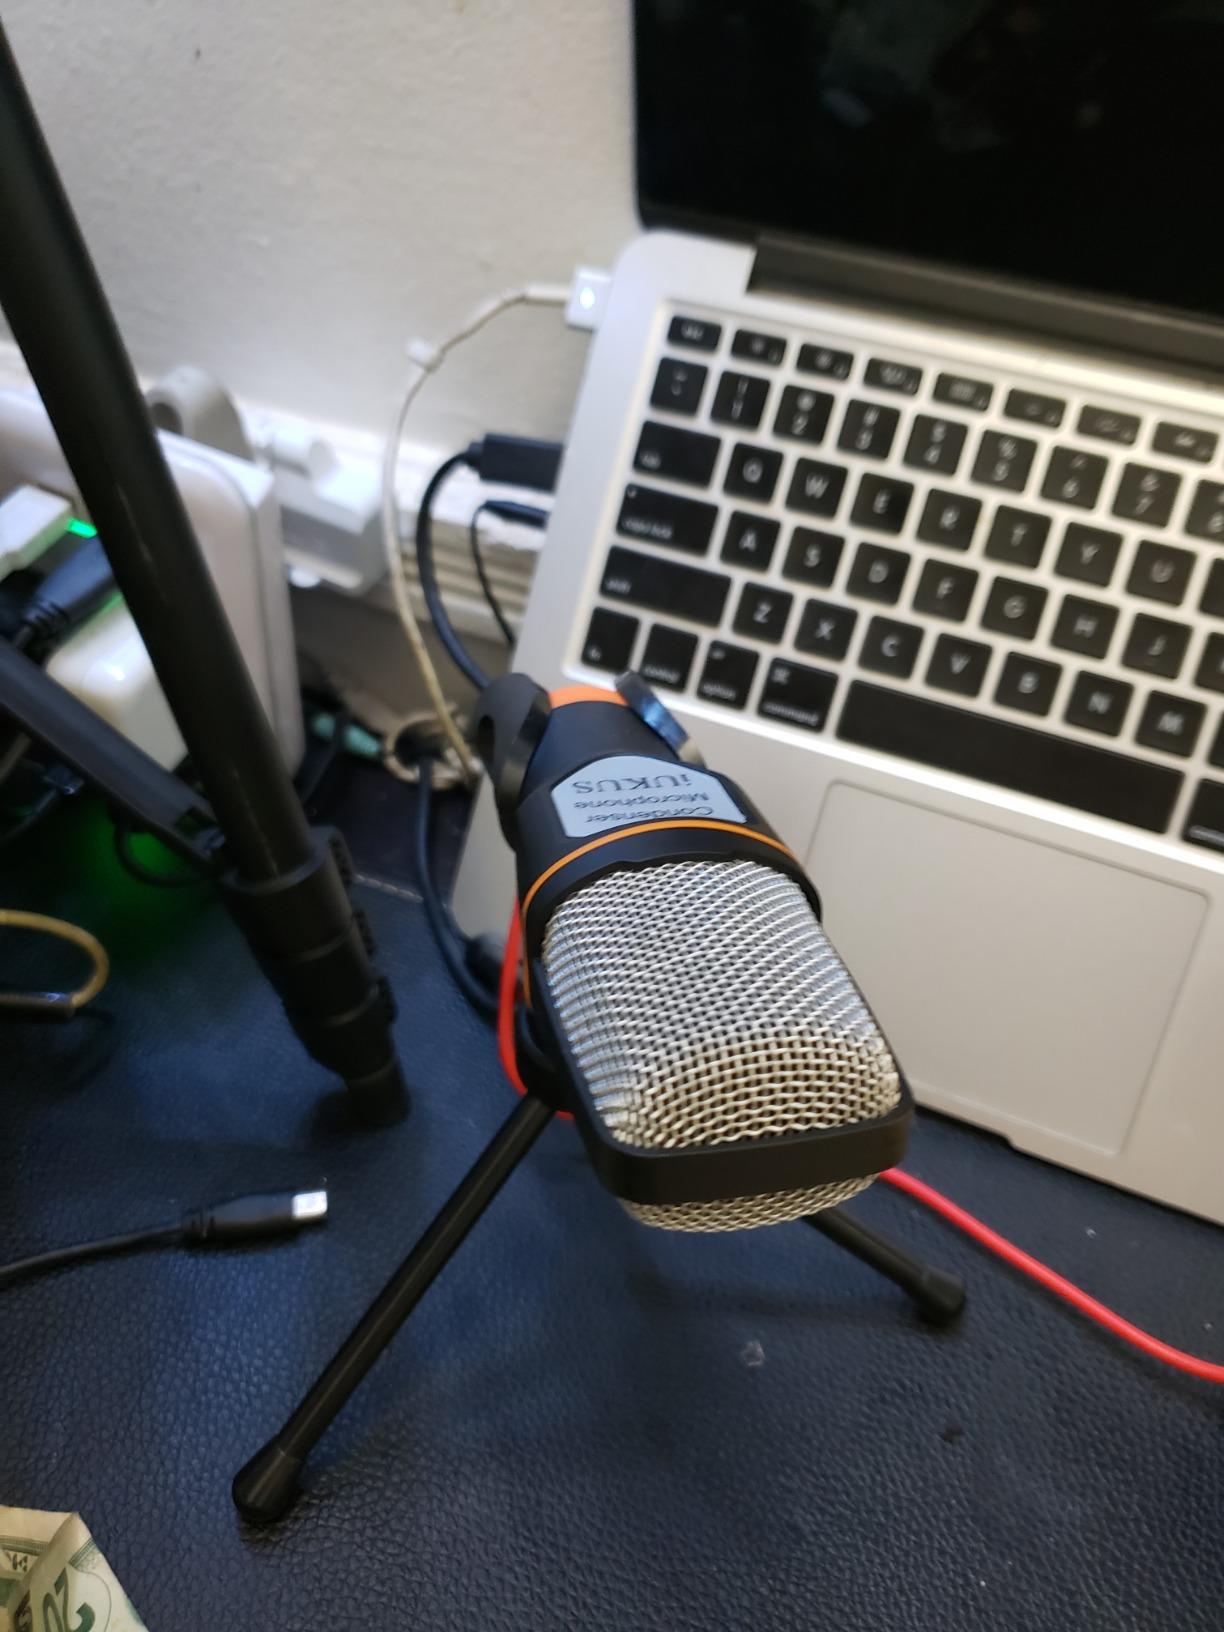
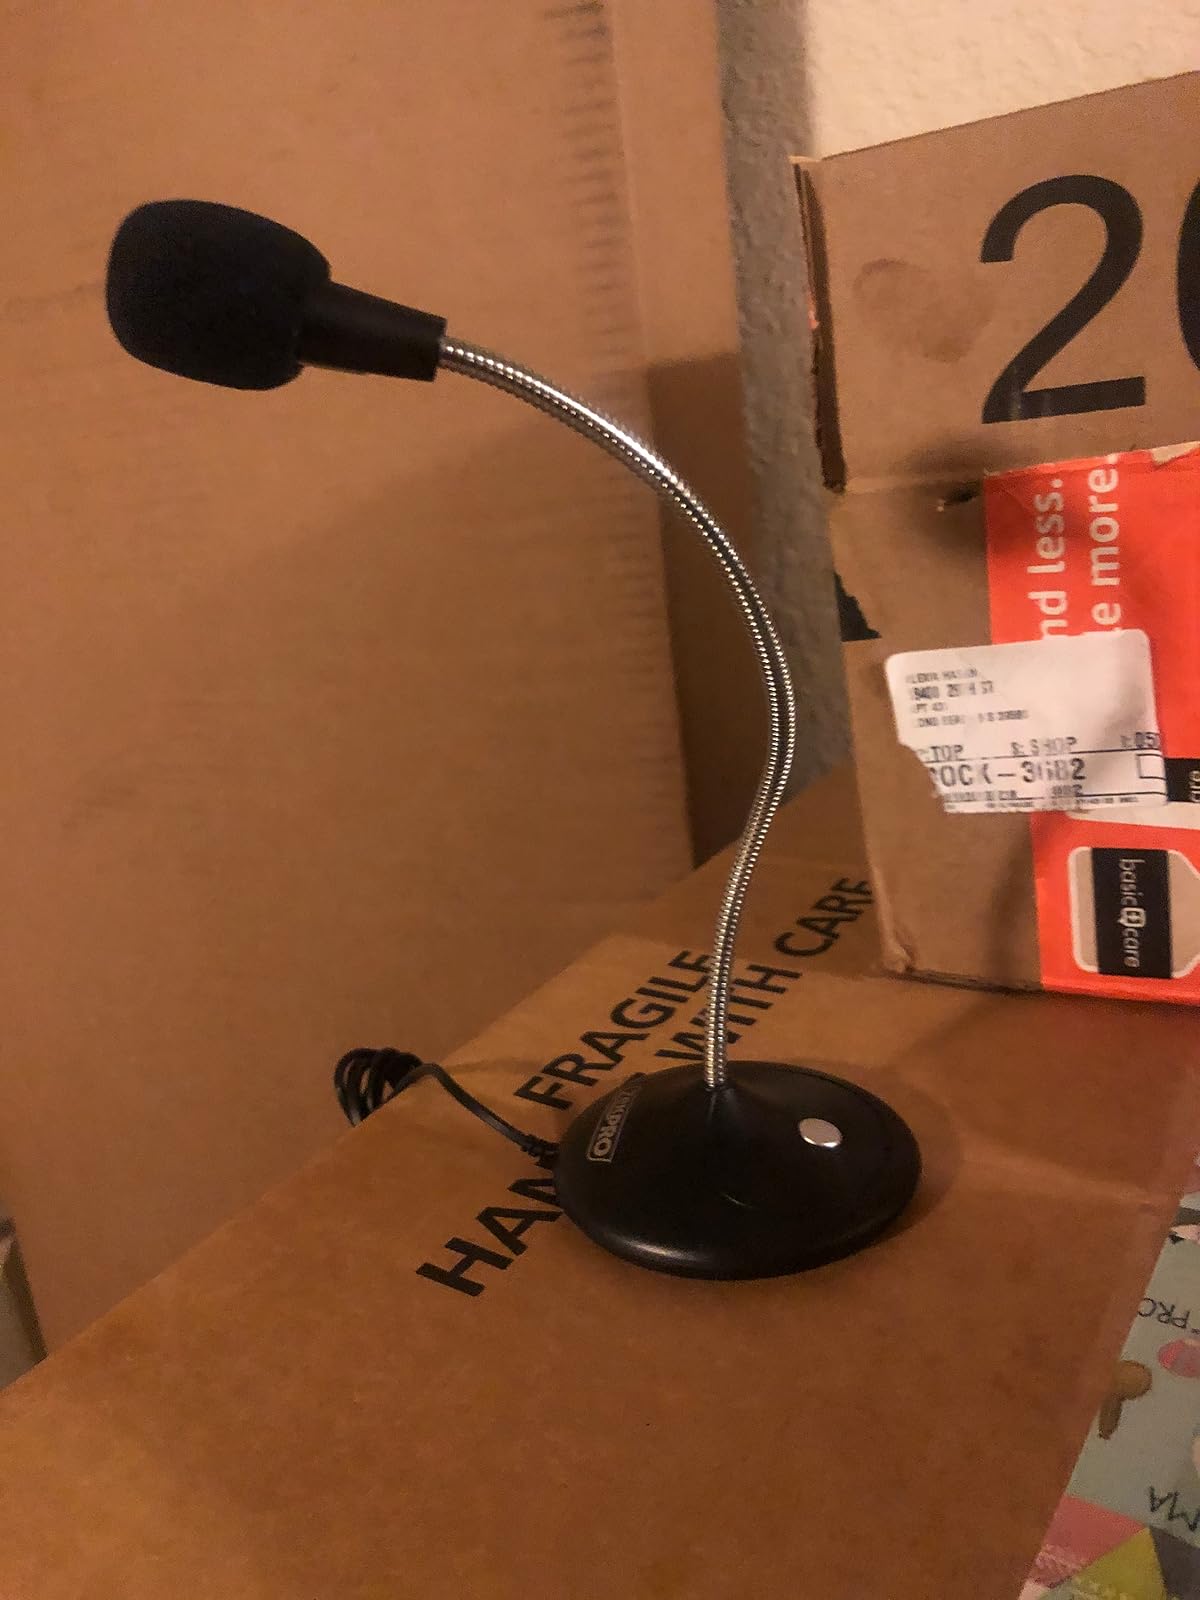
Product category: microphone
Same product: no